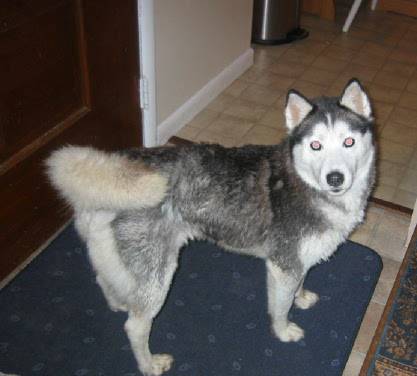
Label: dog